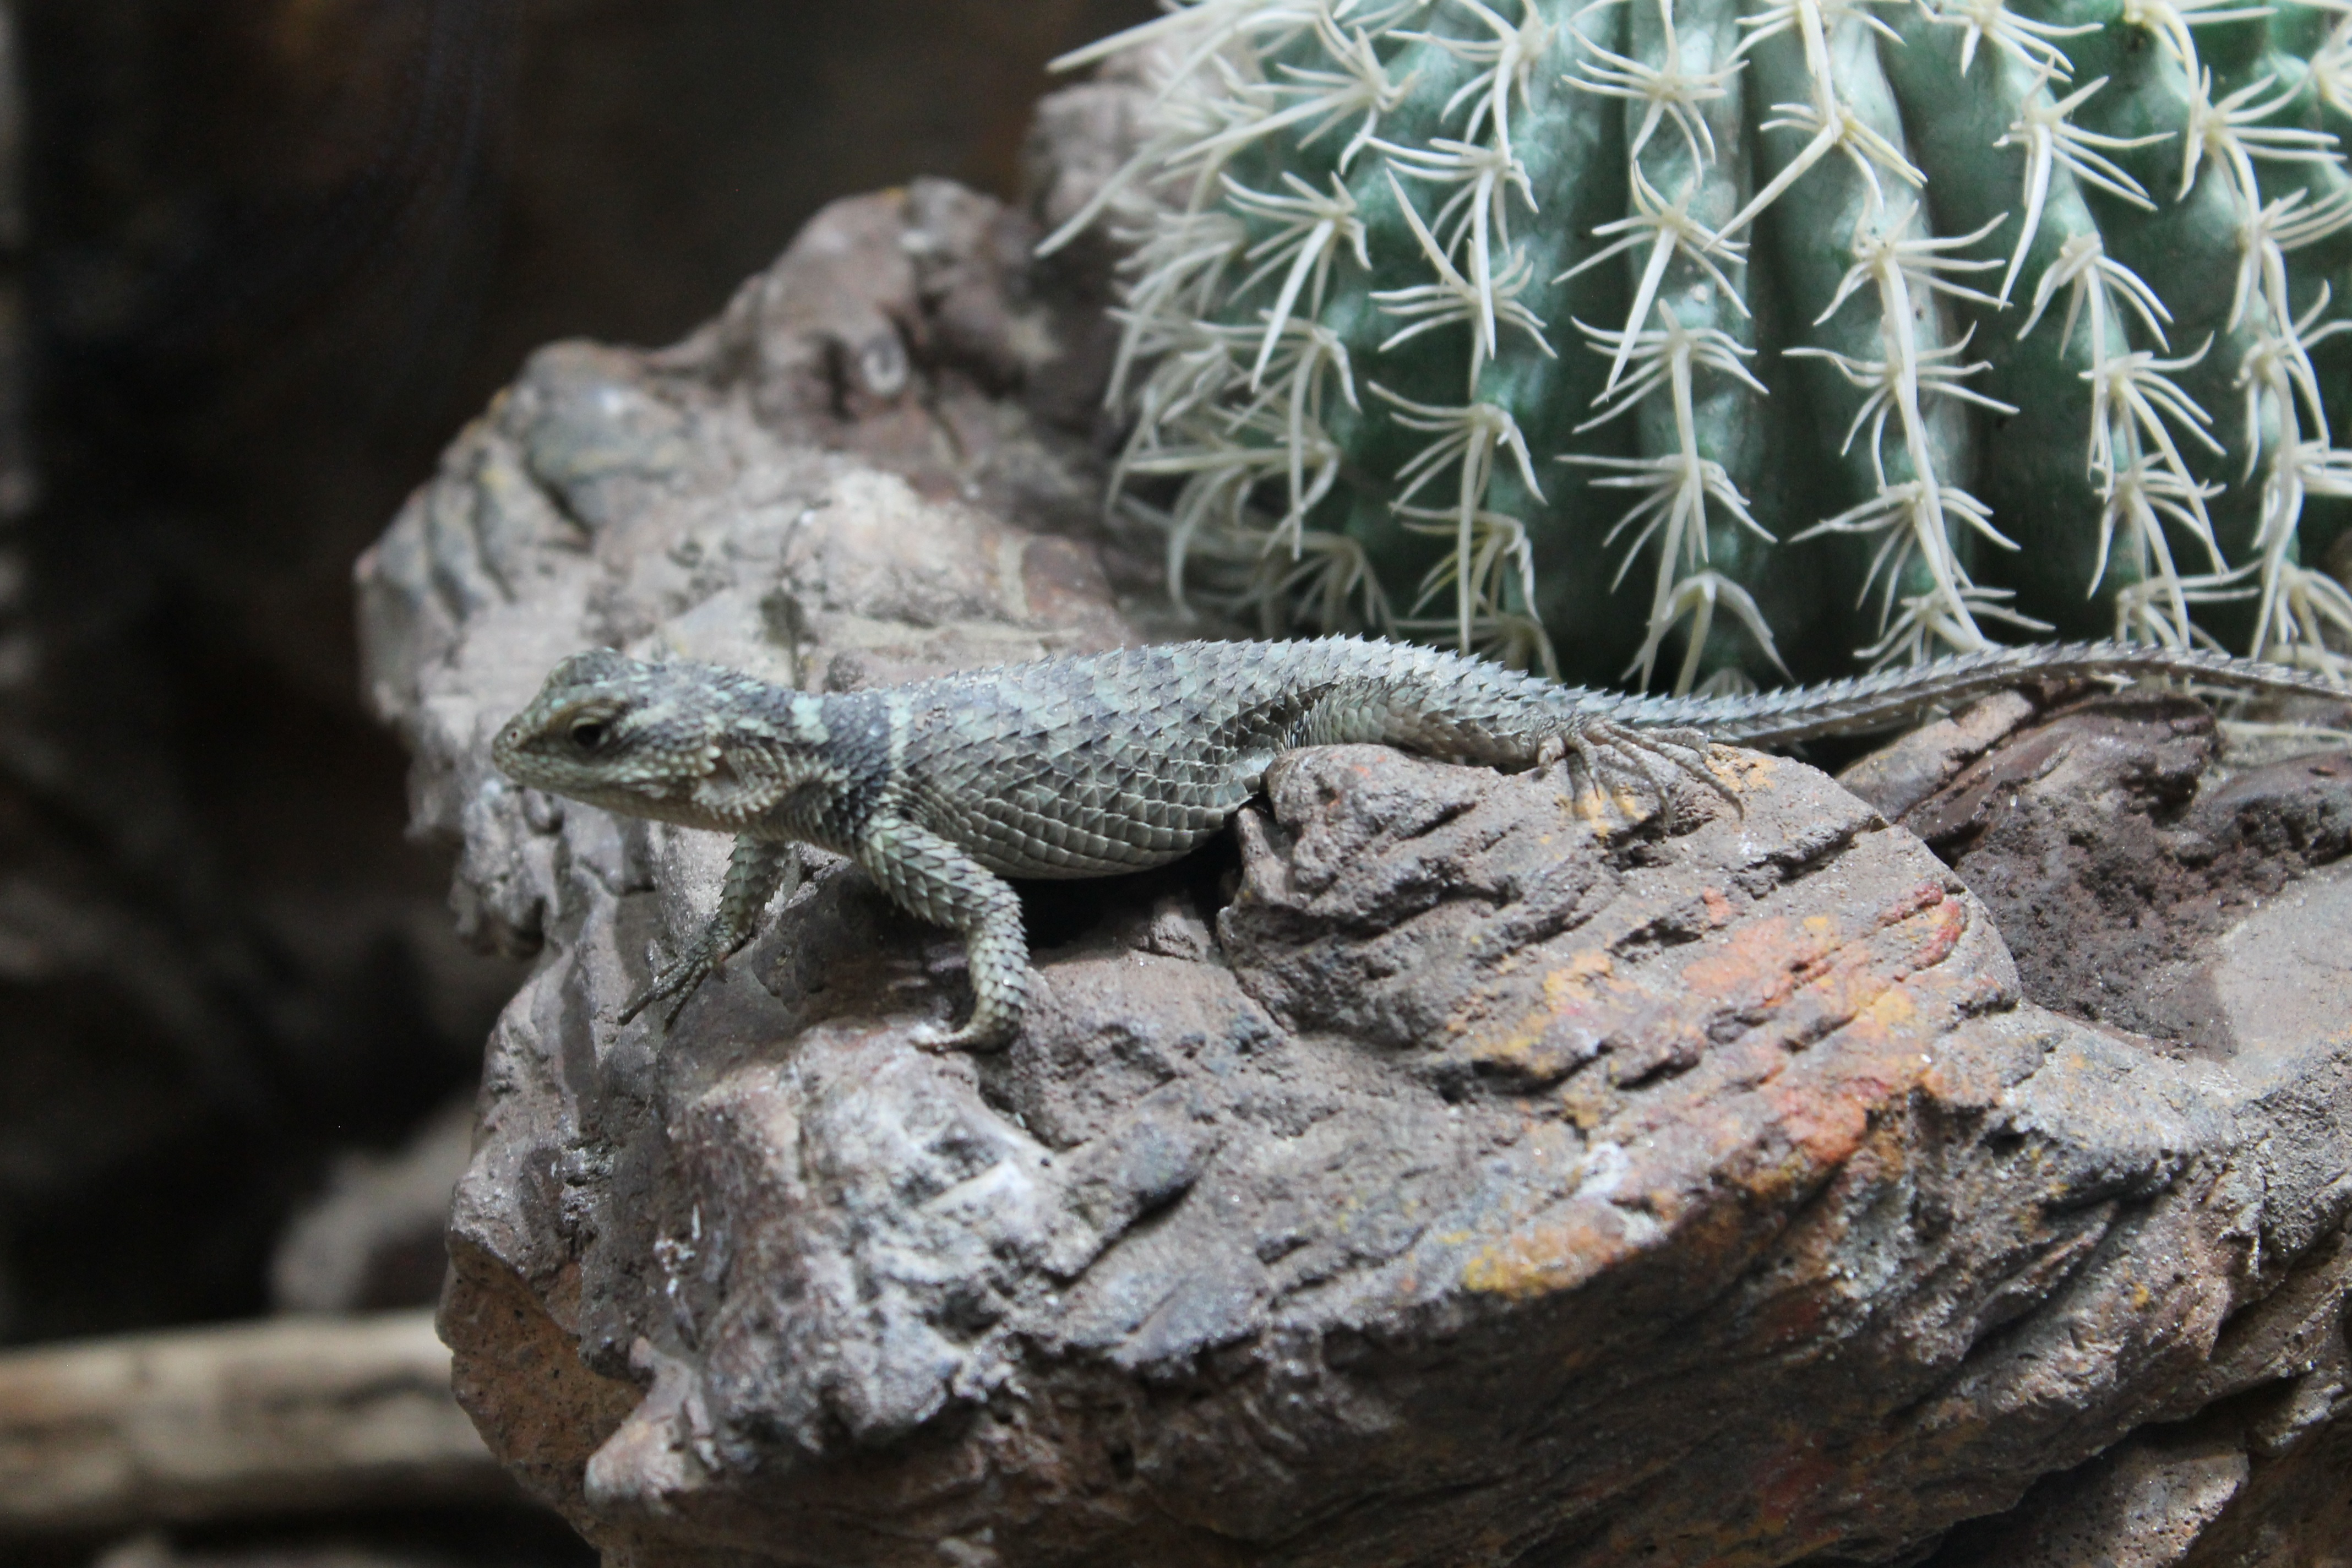
nature, rock, cactus, desert, wildlife, tropical, natural, reptile, fauna, lizard, reptiles